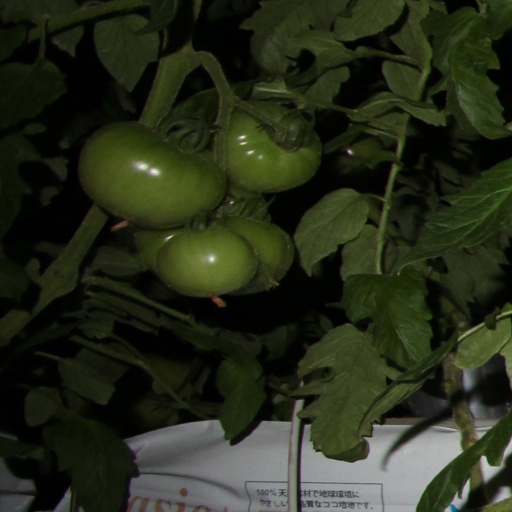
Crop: tomato